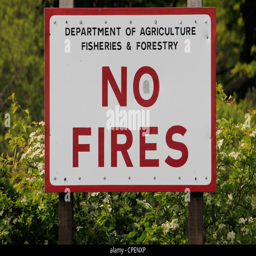
a red lettered sign reading on a white background , in the countryside